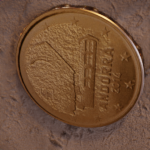
Coin value: 10cents
Country: ad
Edition: standard